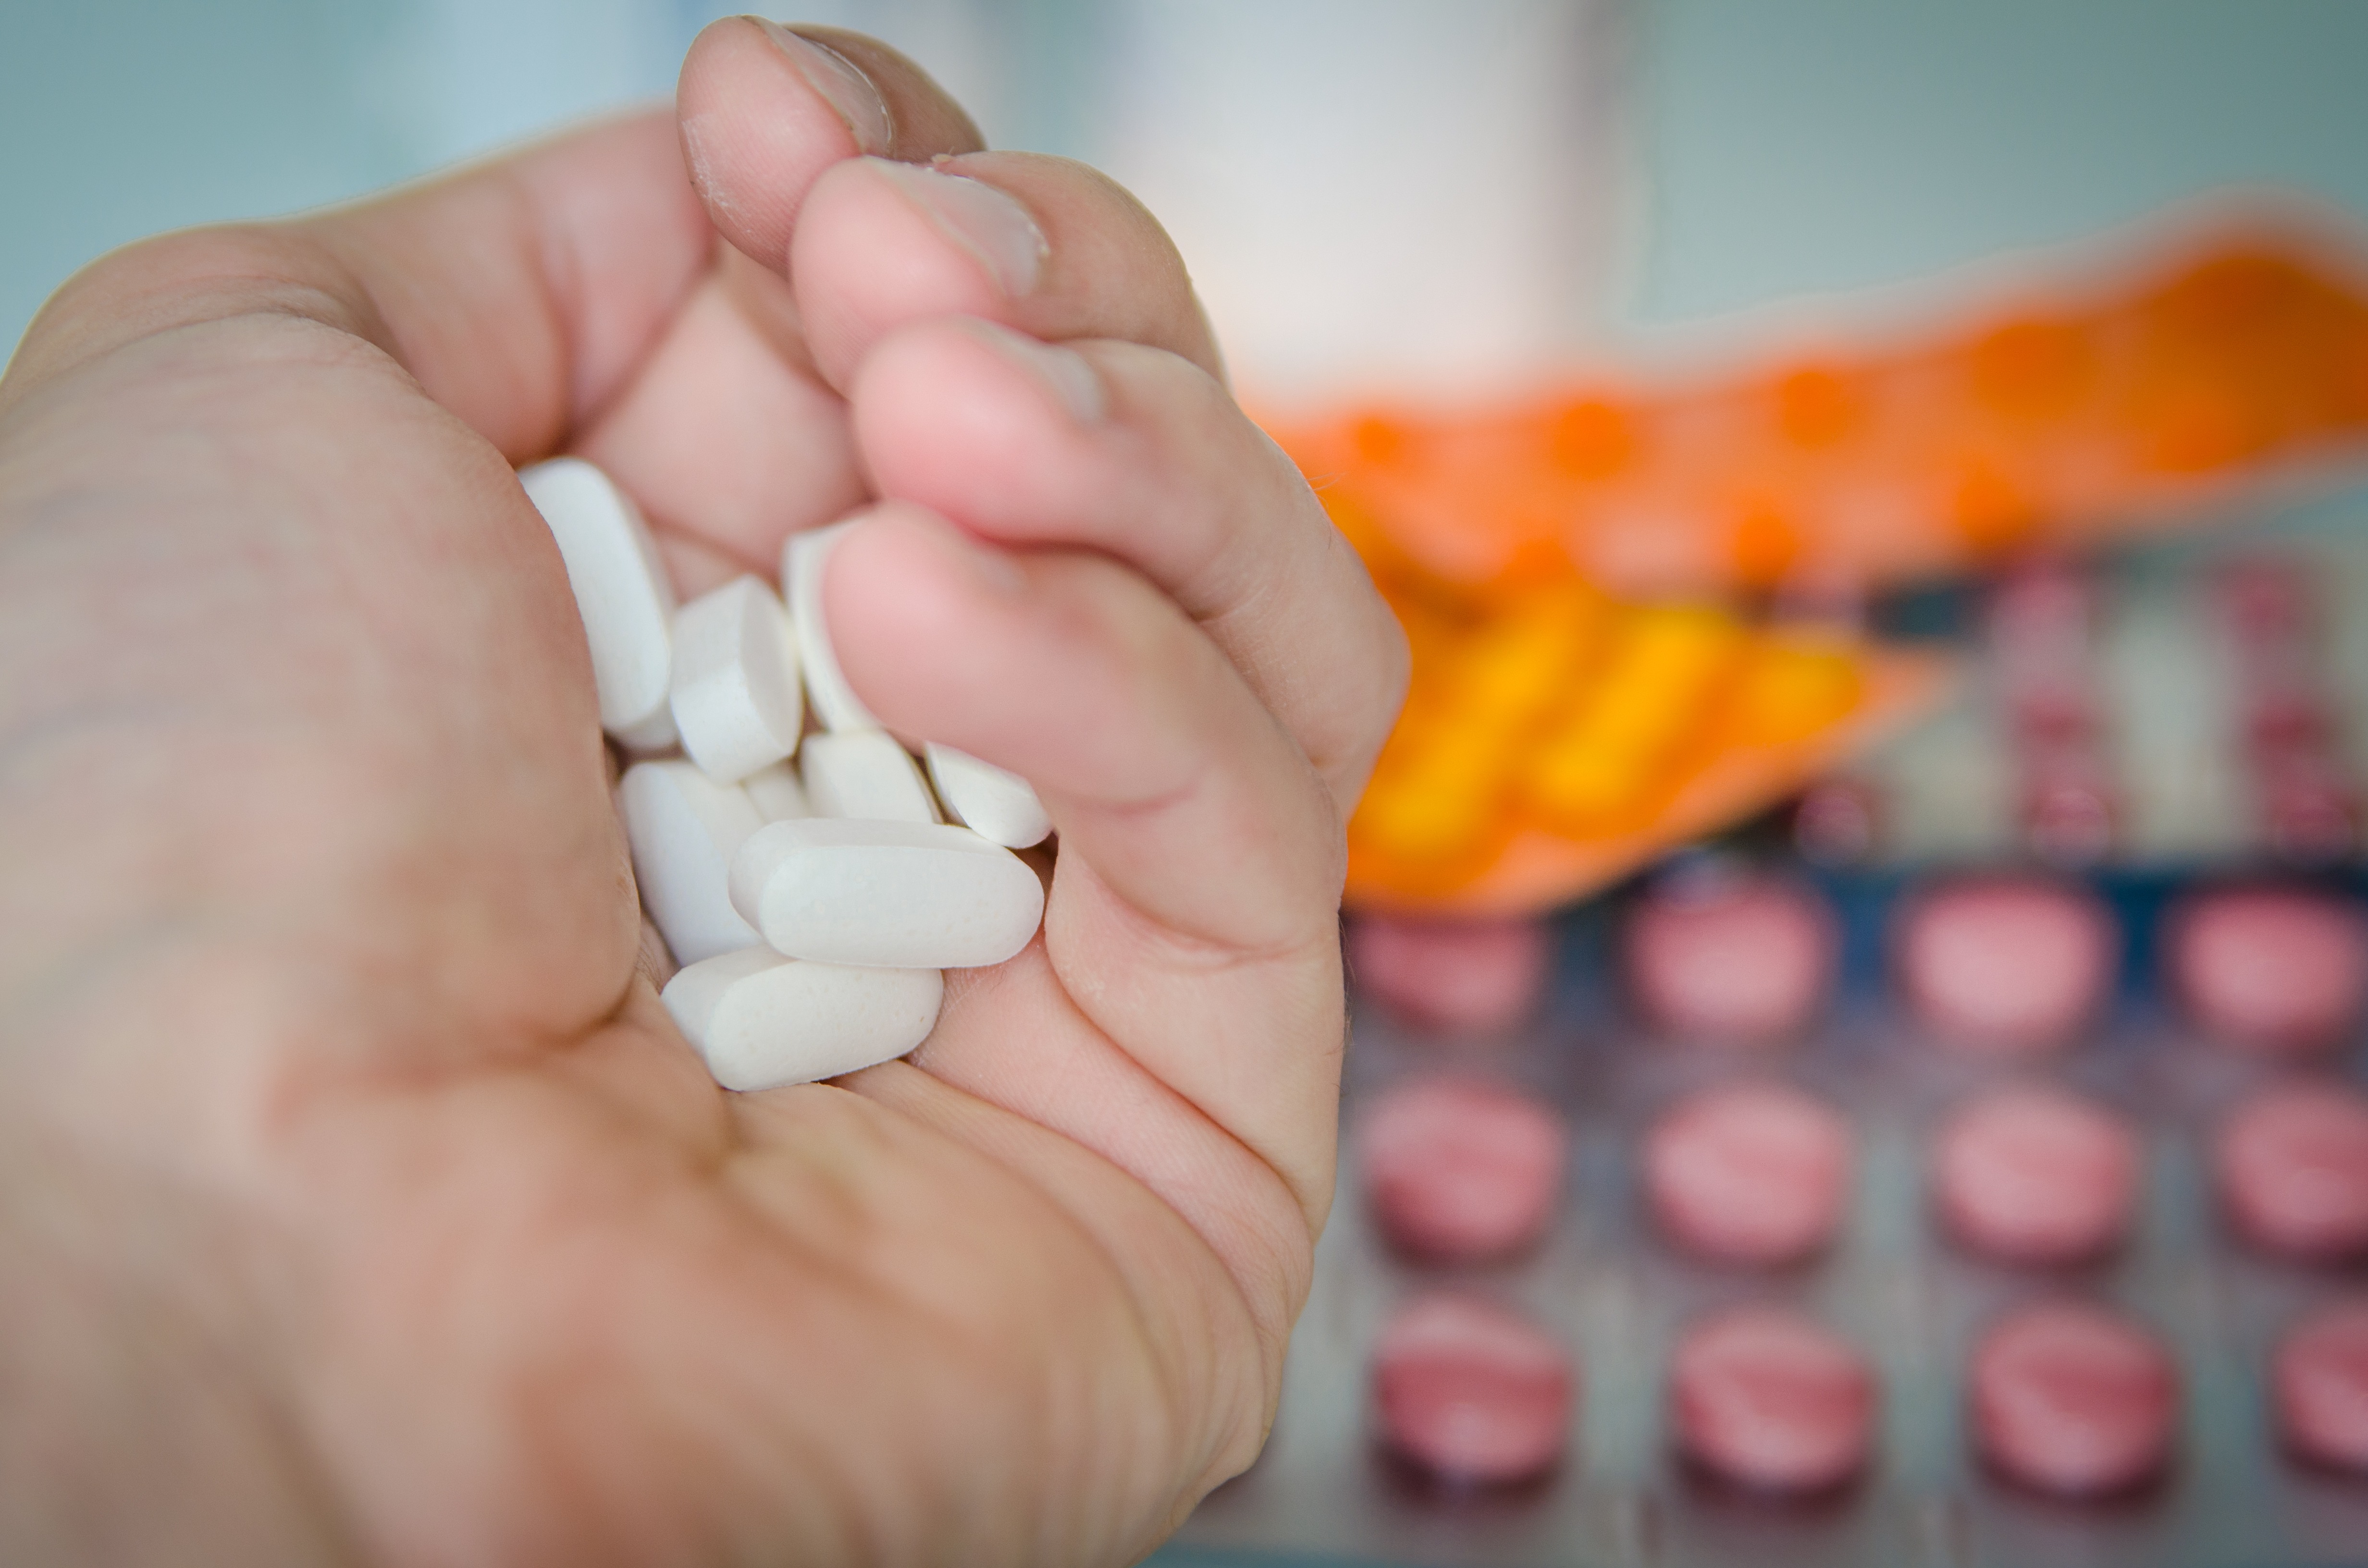
hand, petal, finger, food, child, medicine, nail, close up, pharmacy, organ, pills, pharmaceuticals, sweetness, tablets, medical, drugs, medication, healthcare, medications, cure, sense, placebo, medicare